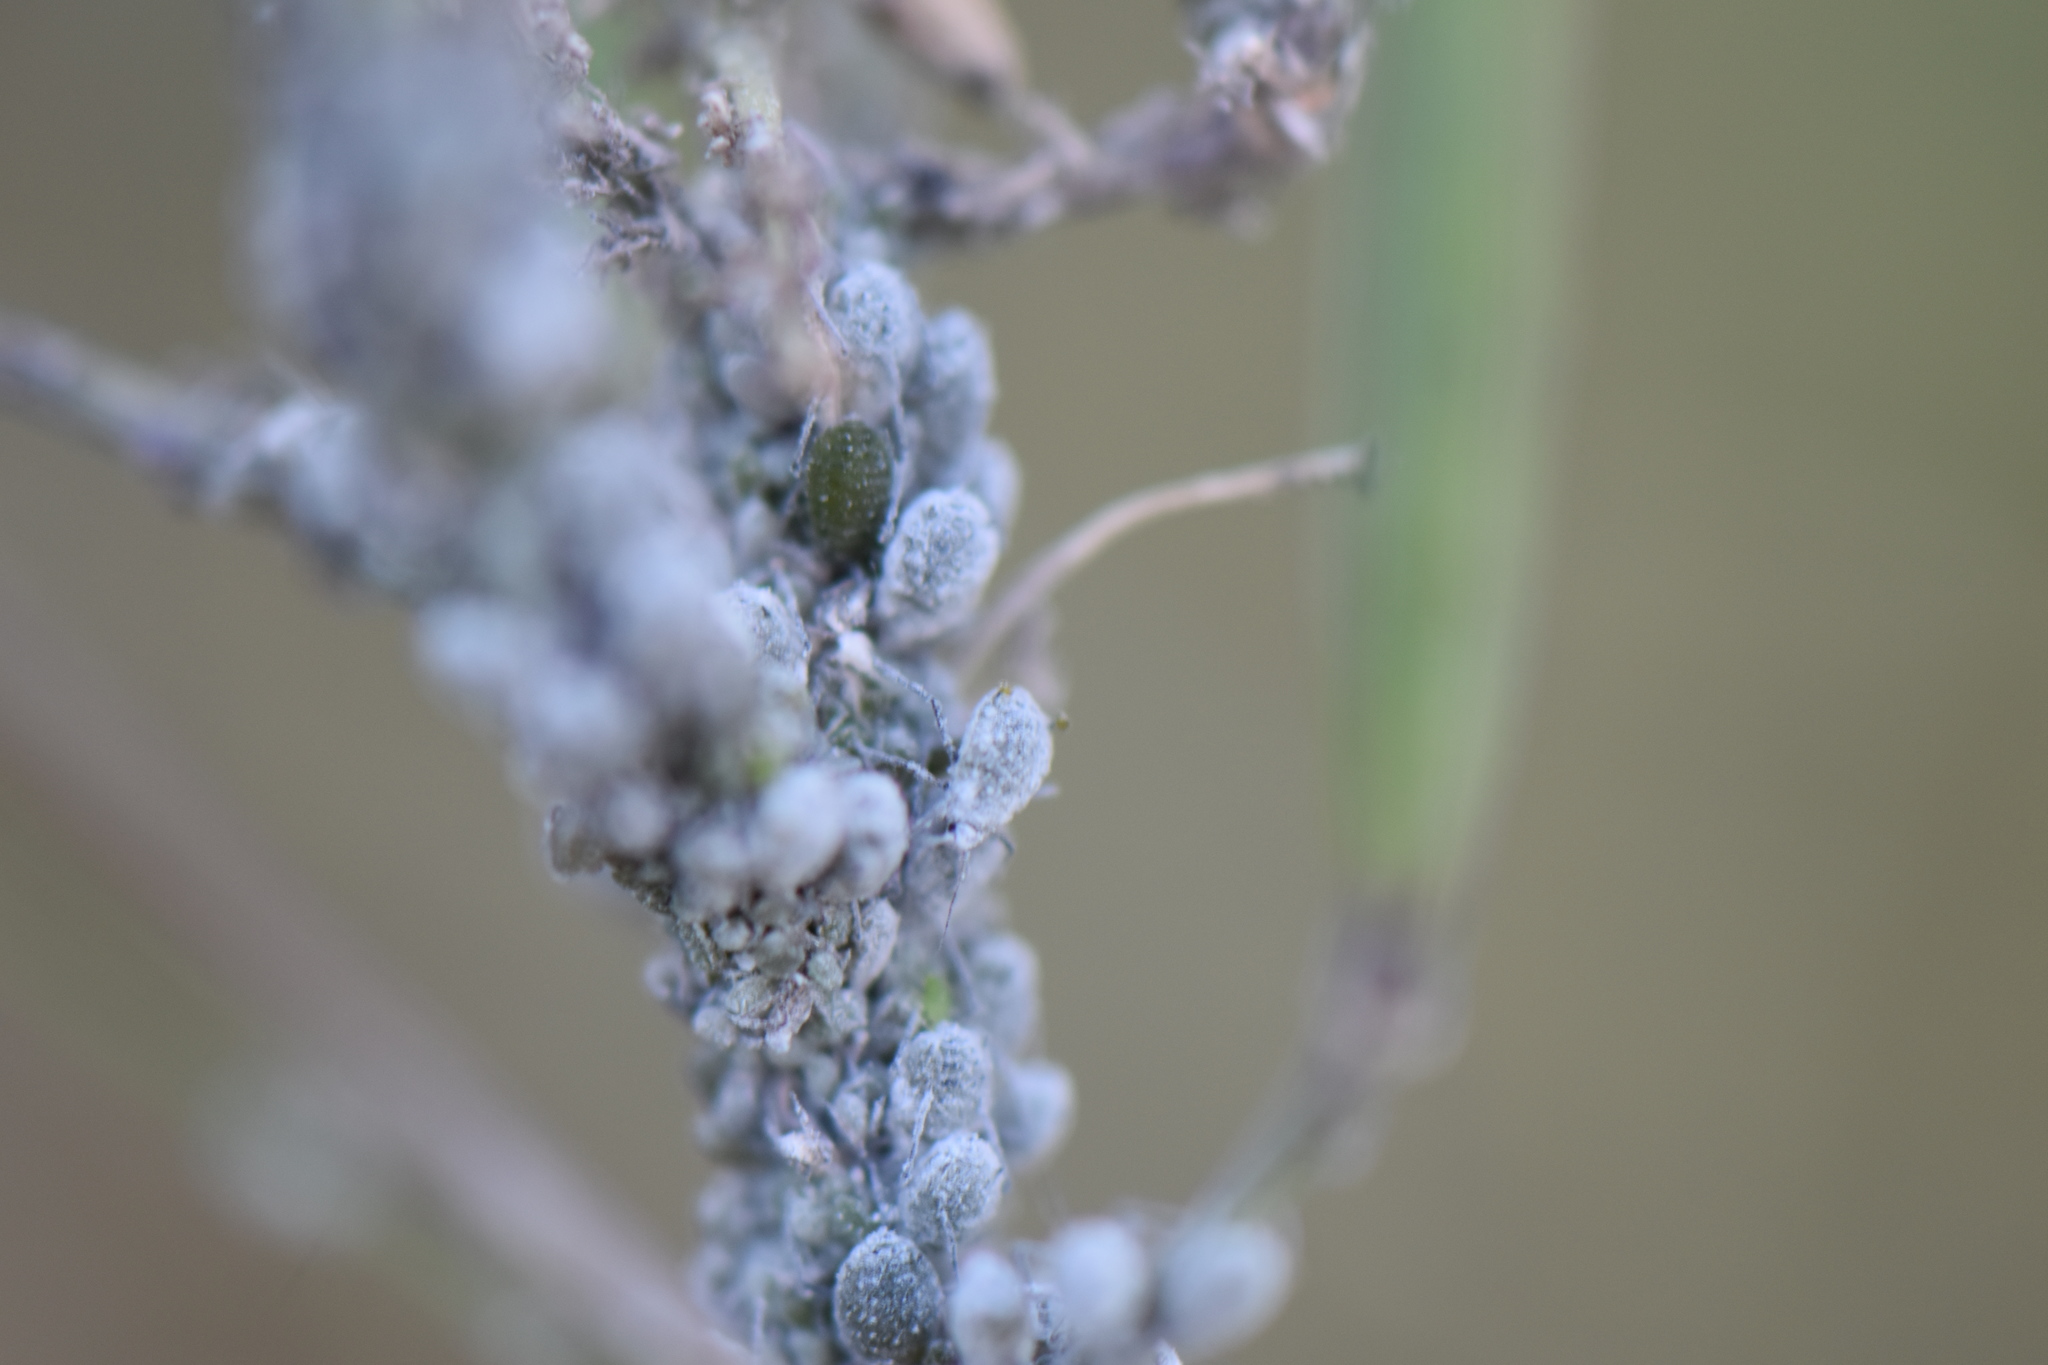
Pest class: cabbage_aphid